George Philip (cartographer)

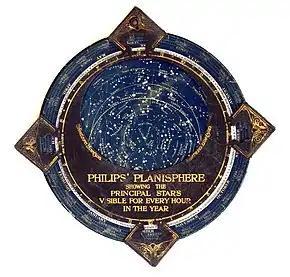
Philips Planisphere

During the early 1840s George Philip opened and ran a bookseller's and stationer's shop in South Castle Street, Liverpool, and it was during this period he laid the foundations for building and expanding his publishing empire from which he would eventually amass a substantial fortune. His son George Jr. (1823-1902), along with his nephew Thomas Dash Philip (1829-1913), and Philip's daughter Jane Jr. (who served behind the counter), assisted him in the shop at South Castle Street. Both George Jr. and Thomas would, in time, head the family-run business. In 1851 the England Census shows George Philip senior and his family resided in a grand town house at 21 Great George Square, Westside, situated in Liverpool's prestigious and affluent Georgian quarter.